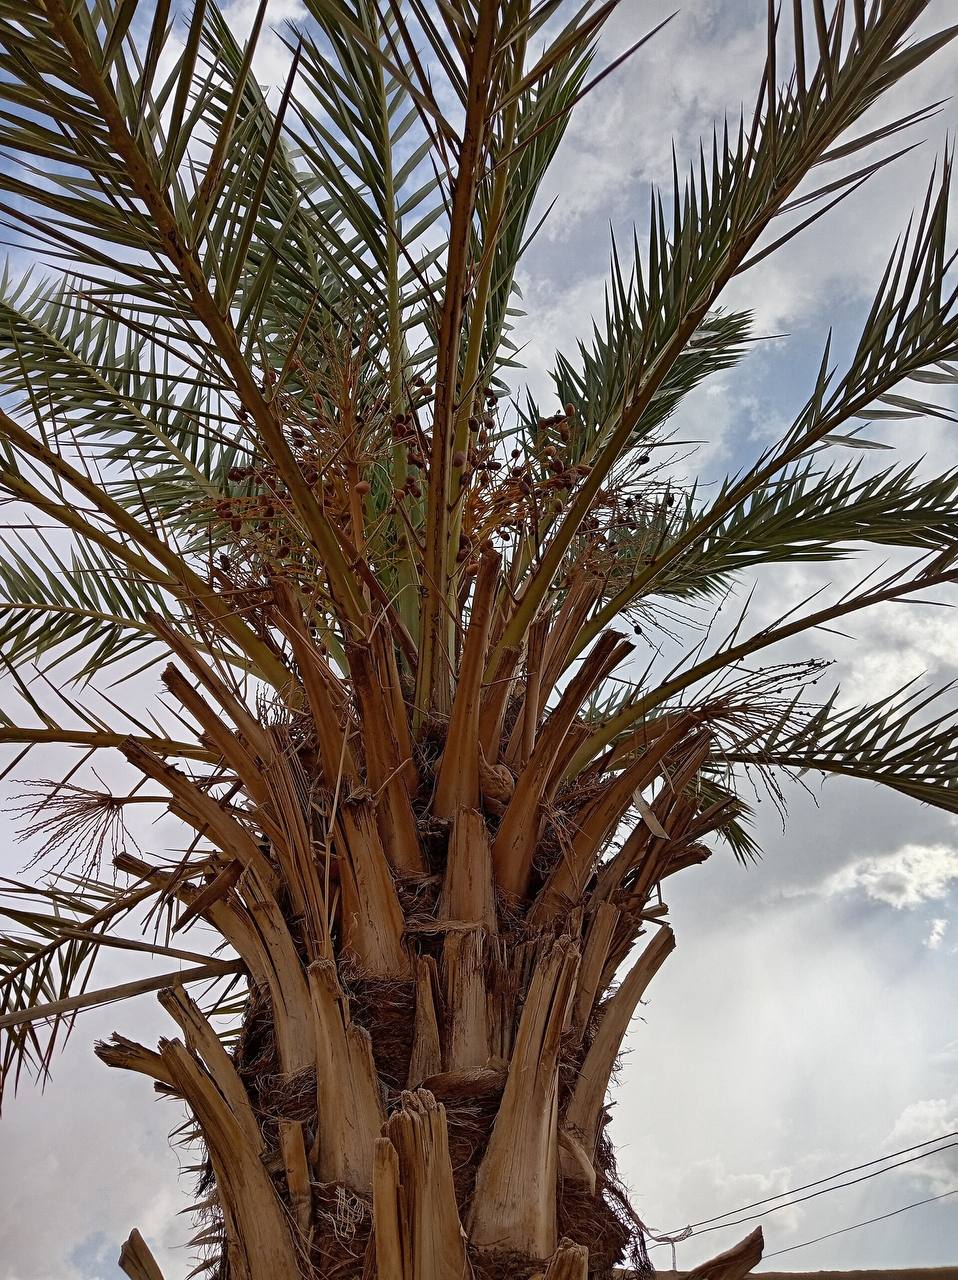
الوصف بالفصحى: شجرة نخيل مثمرة بالبلح، وفروعها تمتد تحت الغيوم
الوصف بالعامية السودانية: شجرة نخيل والبلح و فروع الشجرة تحت الغيوم
التصنيف: Agriculture & Livestock